Tchepone Operation

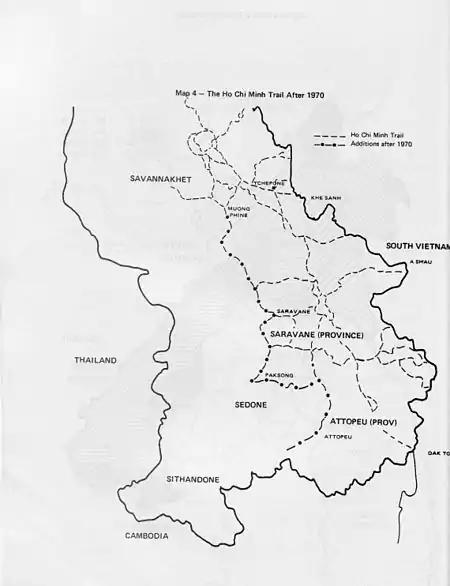
The Ho Chi Minh trail, 1970. Tchepone, the operation's objective, is in the upper third of the map just right of center. The U.S. Khe Sanh Combat Base opposed Tchepone from across the Vietnamese border.

A preliminary sweep of the Se Kong valley rousted its Pathet Lao occupiers and cut supply lines to PAVN troops at Pakse Site 26 on the Bolovens Plateau. The Tchepone Operation that followed was a six battalion foray by CIA trained guerrillas. It began as two columns of three battalions each, departing from a Royalist base at Moung Phalane on 19 October 1970. Green, Brown, and Red Bravo battalions moved southeast under the senior battalion commander's control; their objective was the communist-held village of Moung Phine. The second column aimed Orange, Red, and Black battalions to the east at Tchepone.